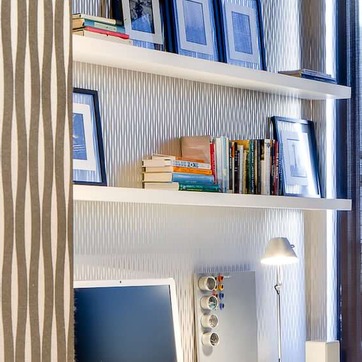
Material: paper